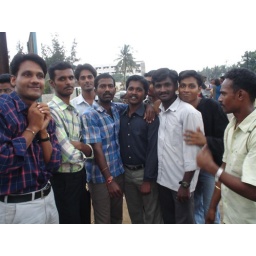
Well all are standing in bus stand.